Solsbury Hill

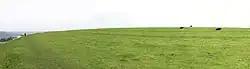
Panoramic view on top of the hill

Little Solsbury Hill (or simply Solsbury Hill) is a small flat-topped hill and the site of an Iron Age hill fort, above the village of Batheaston in Somerset, England. The hill rises to above the River Avon, which is just over to the south, and gives views of the city of Bath and the surrounding area. It is within the Cotswolds Area of Outstanding Natural Beauty.